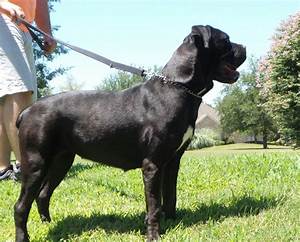
Label: dog